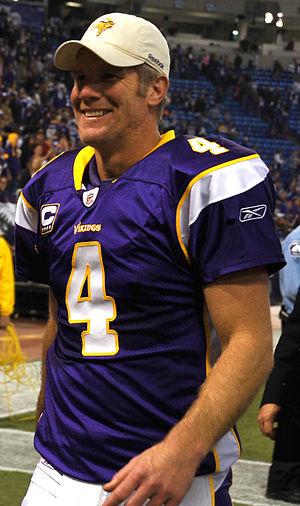
Brett Lorenzo Favre, né le 10 octobre 1969 à Gulfport, est un joueur de football américain qui évoluait au poste de quarterback.